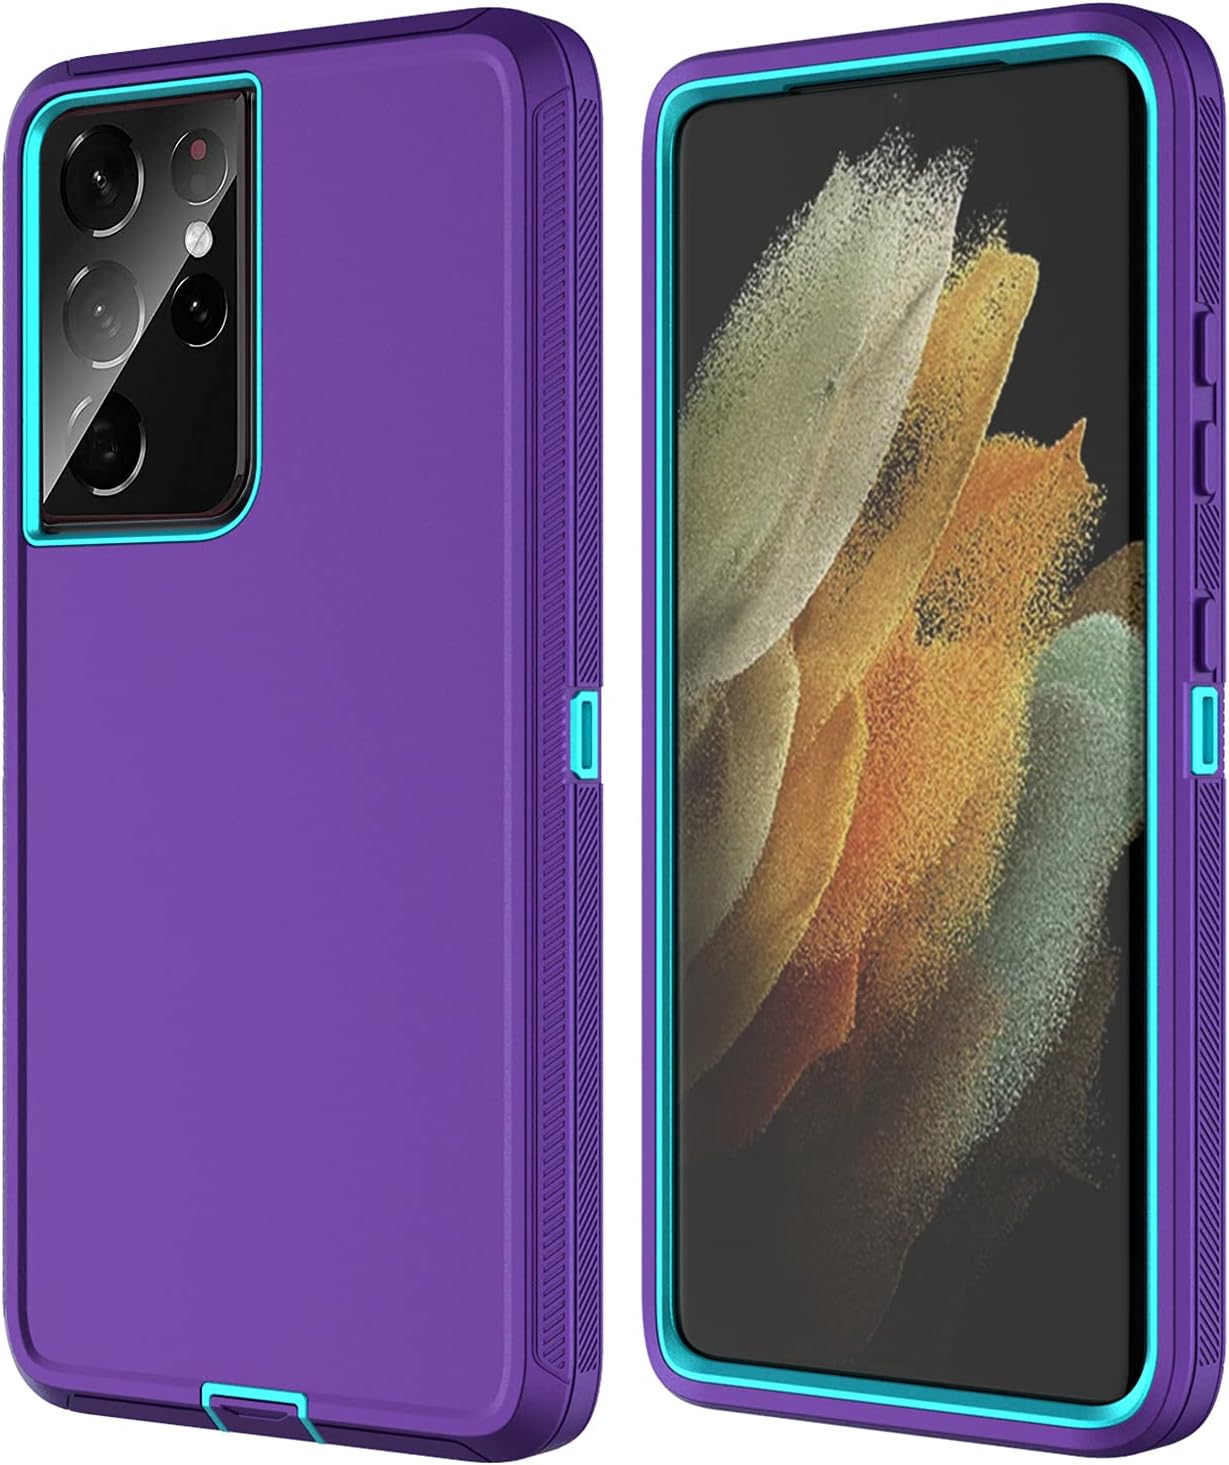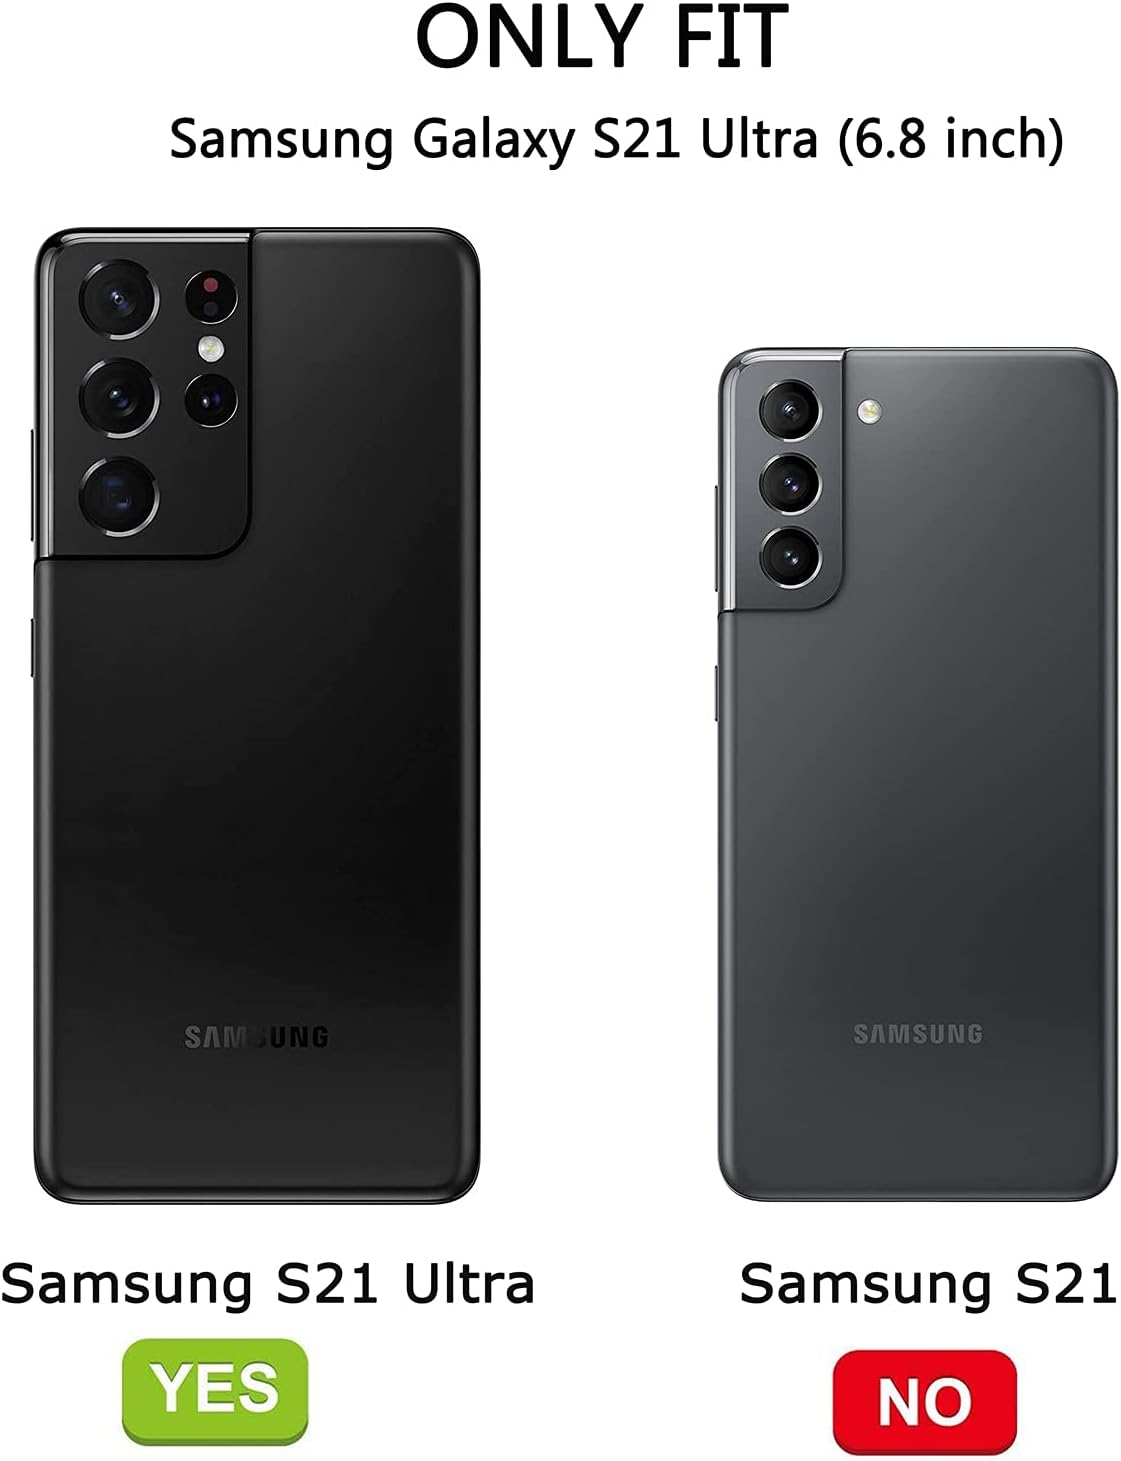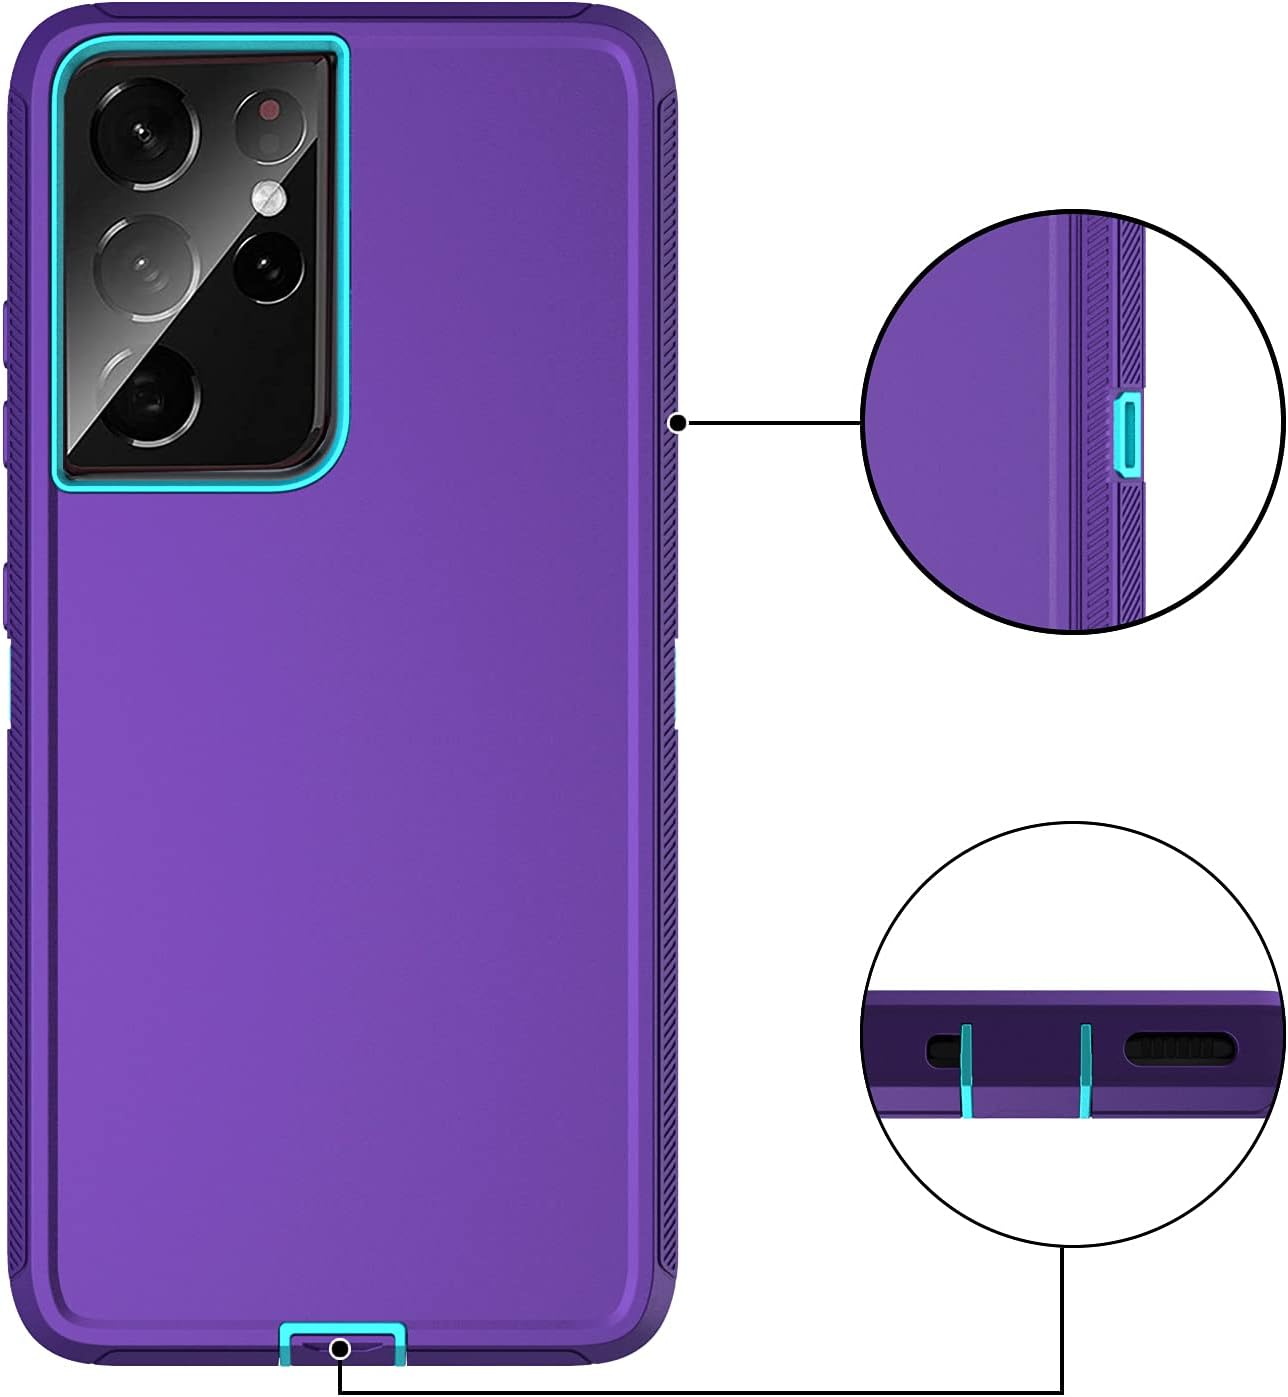
Annymall for Samsung S21 Ultra 5G Case with Screen Protector, Full Body Galaxy S21 Ultra Case Rugged Shockproof Scratch/Drop/Dust-Proof Phone Case for Samsung Galaxy S21 Ultra 5G (Purple/Mint)
Category: Cell Phones & Accessories
Annymall Bumper Heavy Duty Shockproof+Drop Protection Case for Galaxy S21 Ultra only. (Please note: it’s not work for S21/S21 Plus !!!) The durable heavy duty cover for Samsung S21 Ultra, with amazing detachable 3 in 1 design, made of soft TPU + hard PC. The unique combination of hard and soft durable material which gives your phone ultimate protection. Whether you work or outdoor, this case provides heavy duty 360 degree no dead angle comprehensive protection against drops, scratch, dust, shock and damages for your device Features -100% Brand New and good quality -Durable 3 layers design, it come with Hard Plastic case + Silicone skin cover combine as one. -Easy installation: No tools required to install. -Perfect fit for your Samsung Galaxy S21 Ultra Cover. -Conveniently designed to provide quick access to all touch controls, features, and ports. -Access to all buttons and controls, no need to remove when charging, plugging in, adjusting volume or switching on/off -Full access to user interface, camera lens, headphone jack, speakerphone and microphone -Secure snap-on back case while Easy to remove Package Includes: 1 x Case for Samsung Galaxy S21 Ultra 1x Screen Protector How to install the phone case? STEP 1.Please open Silicon Button which near the Volume button to remove the outer silicon layer. STEP 2.After removed the outer silicon cover,then open 2 key buttons on the side of the plastic case step by step to put your phone in. STEP 3.Finally,install it back.Check all the button buckled well.
Features: Rugged designed case for Samsung Galaxy S21 Ultra only. (Not work for S21 /S21 Plus, please check your phone model, thanks!) | Triple layer protective case with poly-carbonate hard shell exterior and flexible TPU inner Core protecting against sudden drops and falls,protects your device against impacts and bumps without damaging the device.Built for heavily use and outdoors | Heavy Duty Case for Galaxy S21 Ultra 5G with Screen protector, it keep screen from scratching. All the 4 corners camera hole and includes raised edges and a silicone lip to keep the screen and camera from scratching or touching the ground | FUNCTION: Widely used for outdoor activities and travelling Drop-roof, shockproof and dust-proof, especially four reinforced corner provide extremely strong protection | Provides full access to phone ports, functions and sensitivity, including all buttons, camera, headphone jack, speakers, microphone and charging port. Simple, elegant, functional,classic colors, and lasting protection for your Samsung Galaxy S21 Ultra